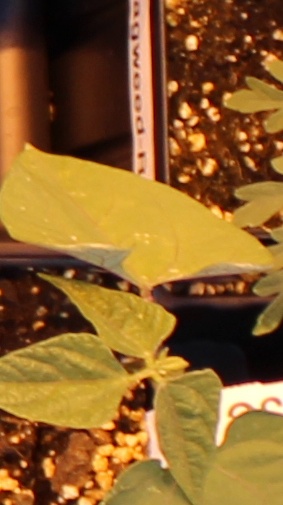
Label: Blackbean